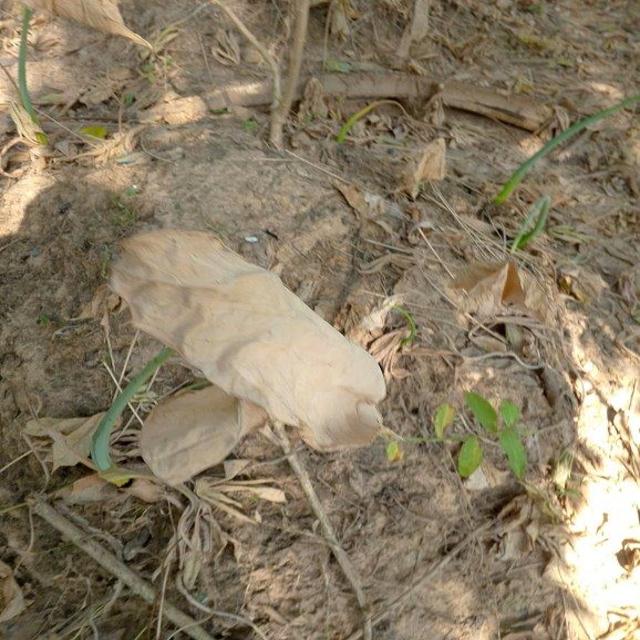
Label: Mid_Blight